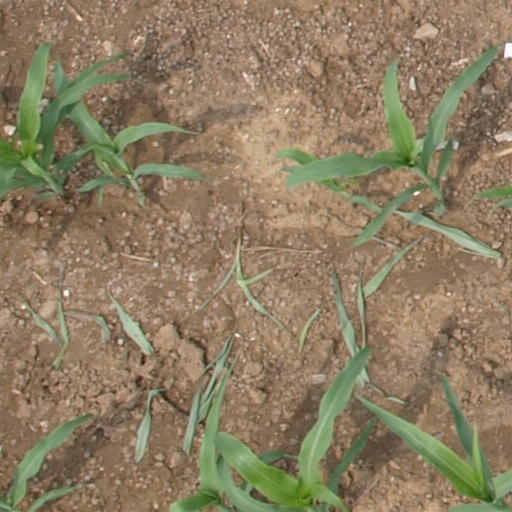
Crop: maize; corn